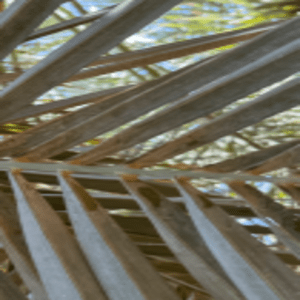
Label: Rachis Blight